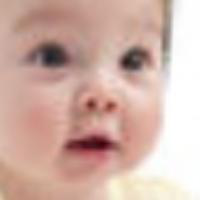
Age group: age 01-10